University of Göttingen

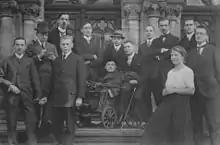
Mathematicians celebrating Siegel's Ph.D. graduation, June 1920 at Göttingen: Grandjot, Bessel-Hagen, Rogosinski, Ness, Windau, Siegel (in the trolley), Walfisz, Krull, Emersleben, Kopfermann, Hedwig Wolff, Boskowits, Kneser.

During this time, the German language became an international academic language. A number of dissertations in the UK and the US had German titles. One might be considered having had a complete academic training only when one had studied in Germany. Thus, many American students were proud of having studied in Germany, and the University of Göttingen had profound impacts on the US. A number of American politicians, lawyers, historians and writers received their education from both Harvard and Göttingen. For example, Edward Everett, once Secretary of State and President of Harvard University, stayed in Göttingen for two years of study. George Ticknor spent two years studying classics in Göttingen. Even John Lothrop Motley, a diplomat and historian, had personal friendship with Otto von Bismarck during his two-year-long study in Göttingen. George Bancroft, a politician and historian, received his PhD from the University of Göttingen in 1820.